Donzaleigh Abernathy

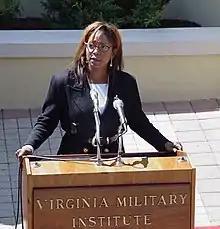
Abernathy speaking at the Virginia Military Institute in 2003

Donzaleigh Abernathy (born August 5, 1957) is an American actress, author and civil rights activist.